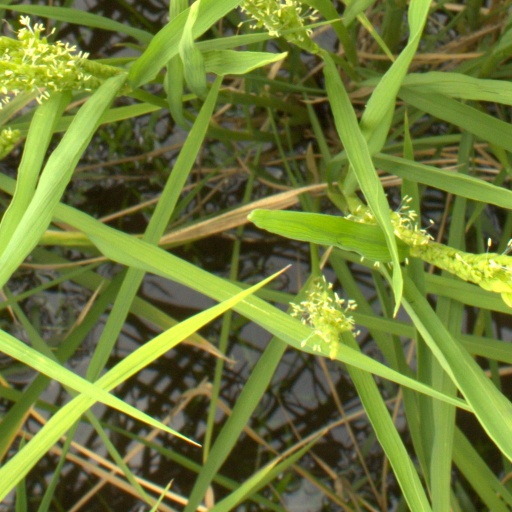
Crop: rice